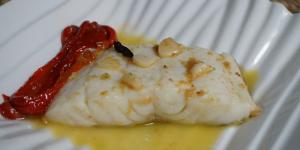
bacalao a la bilbaina